Norman Finkelstein (poet)

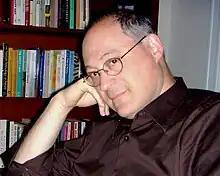
Norman Finkelstein

Norman Finkelstein (born 1954) is an American poet and literary critic. He has written extensively about modern and postmodern poetry and about Jewish American literature. According to "Tablet Magazine", Finkelstein's poetry "is simultaneously secular and religious, stately and conversational, prophetic, and circumspect."